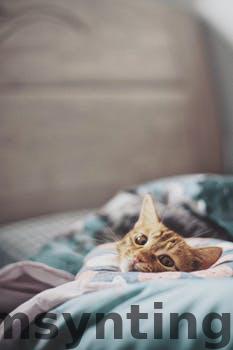
Label: Watermark